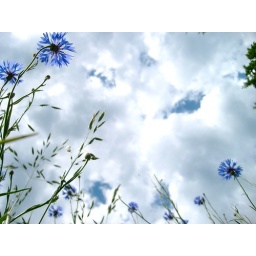
puffy face in the clouds